Phyllis Margery Anderson

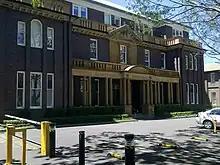
Royal Alexandra Hospital for Children (Camperdown)

Phyllis Margery Anderson (13 January 1901 – 29 November 1957) was an Australian pathologist.